Toba Domain

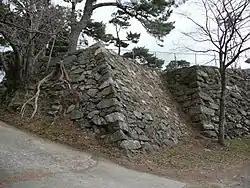
Remnants of the walls of Toba Castle

During the Sengoku period, most of Shima Province came under the control of Kuki Yoshitaka, a retainer of Oda Nobunaga, who had a fleet of armored ships and controlled maritime traffic around Ise Bay. The Kuki clan fought on both sides during the Battle of Sekigahara, with Kuki Yoshitaka siding with the western forces loyal to Toyotomi Hideyori, and his son Kuki Moritaka, joining the eastern armies of Tokugawa Ieyasu. With the establishment of the Tokugawa shogunate, Kuki Moritaka was confirmed as "daimyō" of Toba, initially with a "kokudaka" of 35,000 "koku", growing to 55,000 "koku" under his son Kuki Hisataka, who was transferred to Sanda Domain in Settsu Province in 1632.